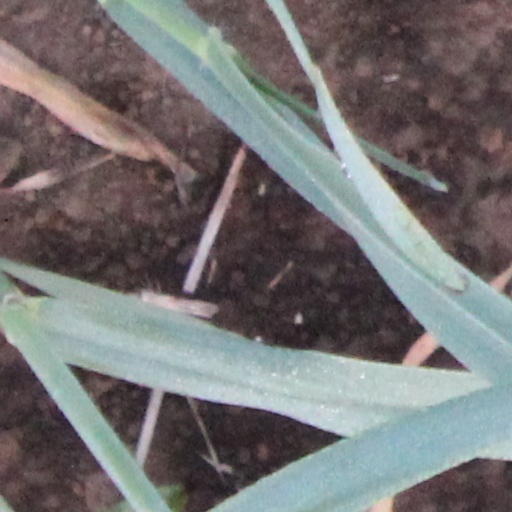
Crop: wheat